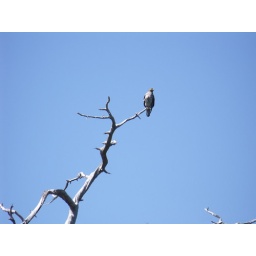
hawk looking magnificent perched on a dead pine tree against the glorious blue sky